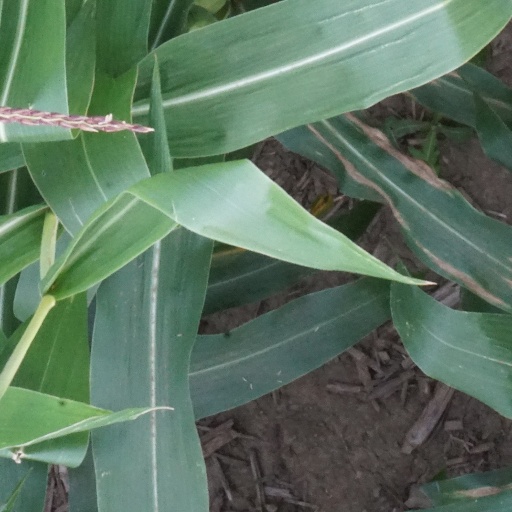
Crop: maize; corn